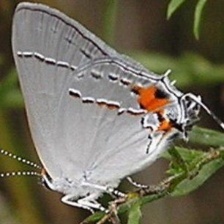
Species: GREY HAIRSTREAK
Butterfly family (ImageNet category): lycaenid_butterfly